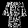
Label: Dress